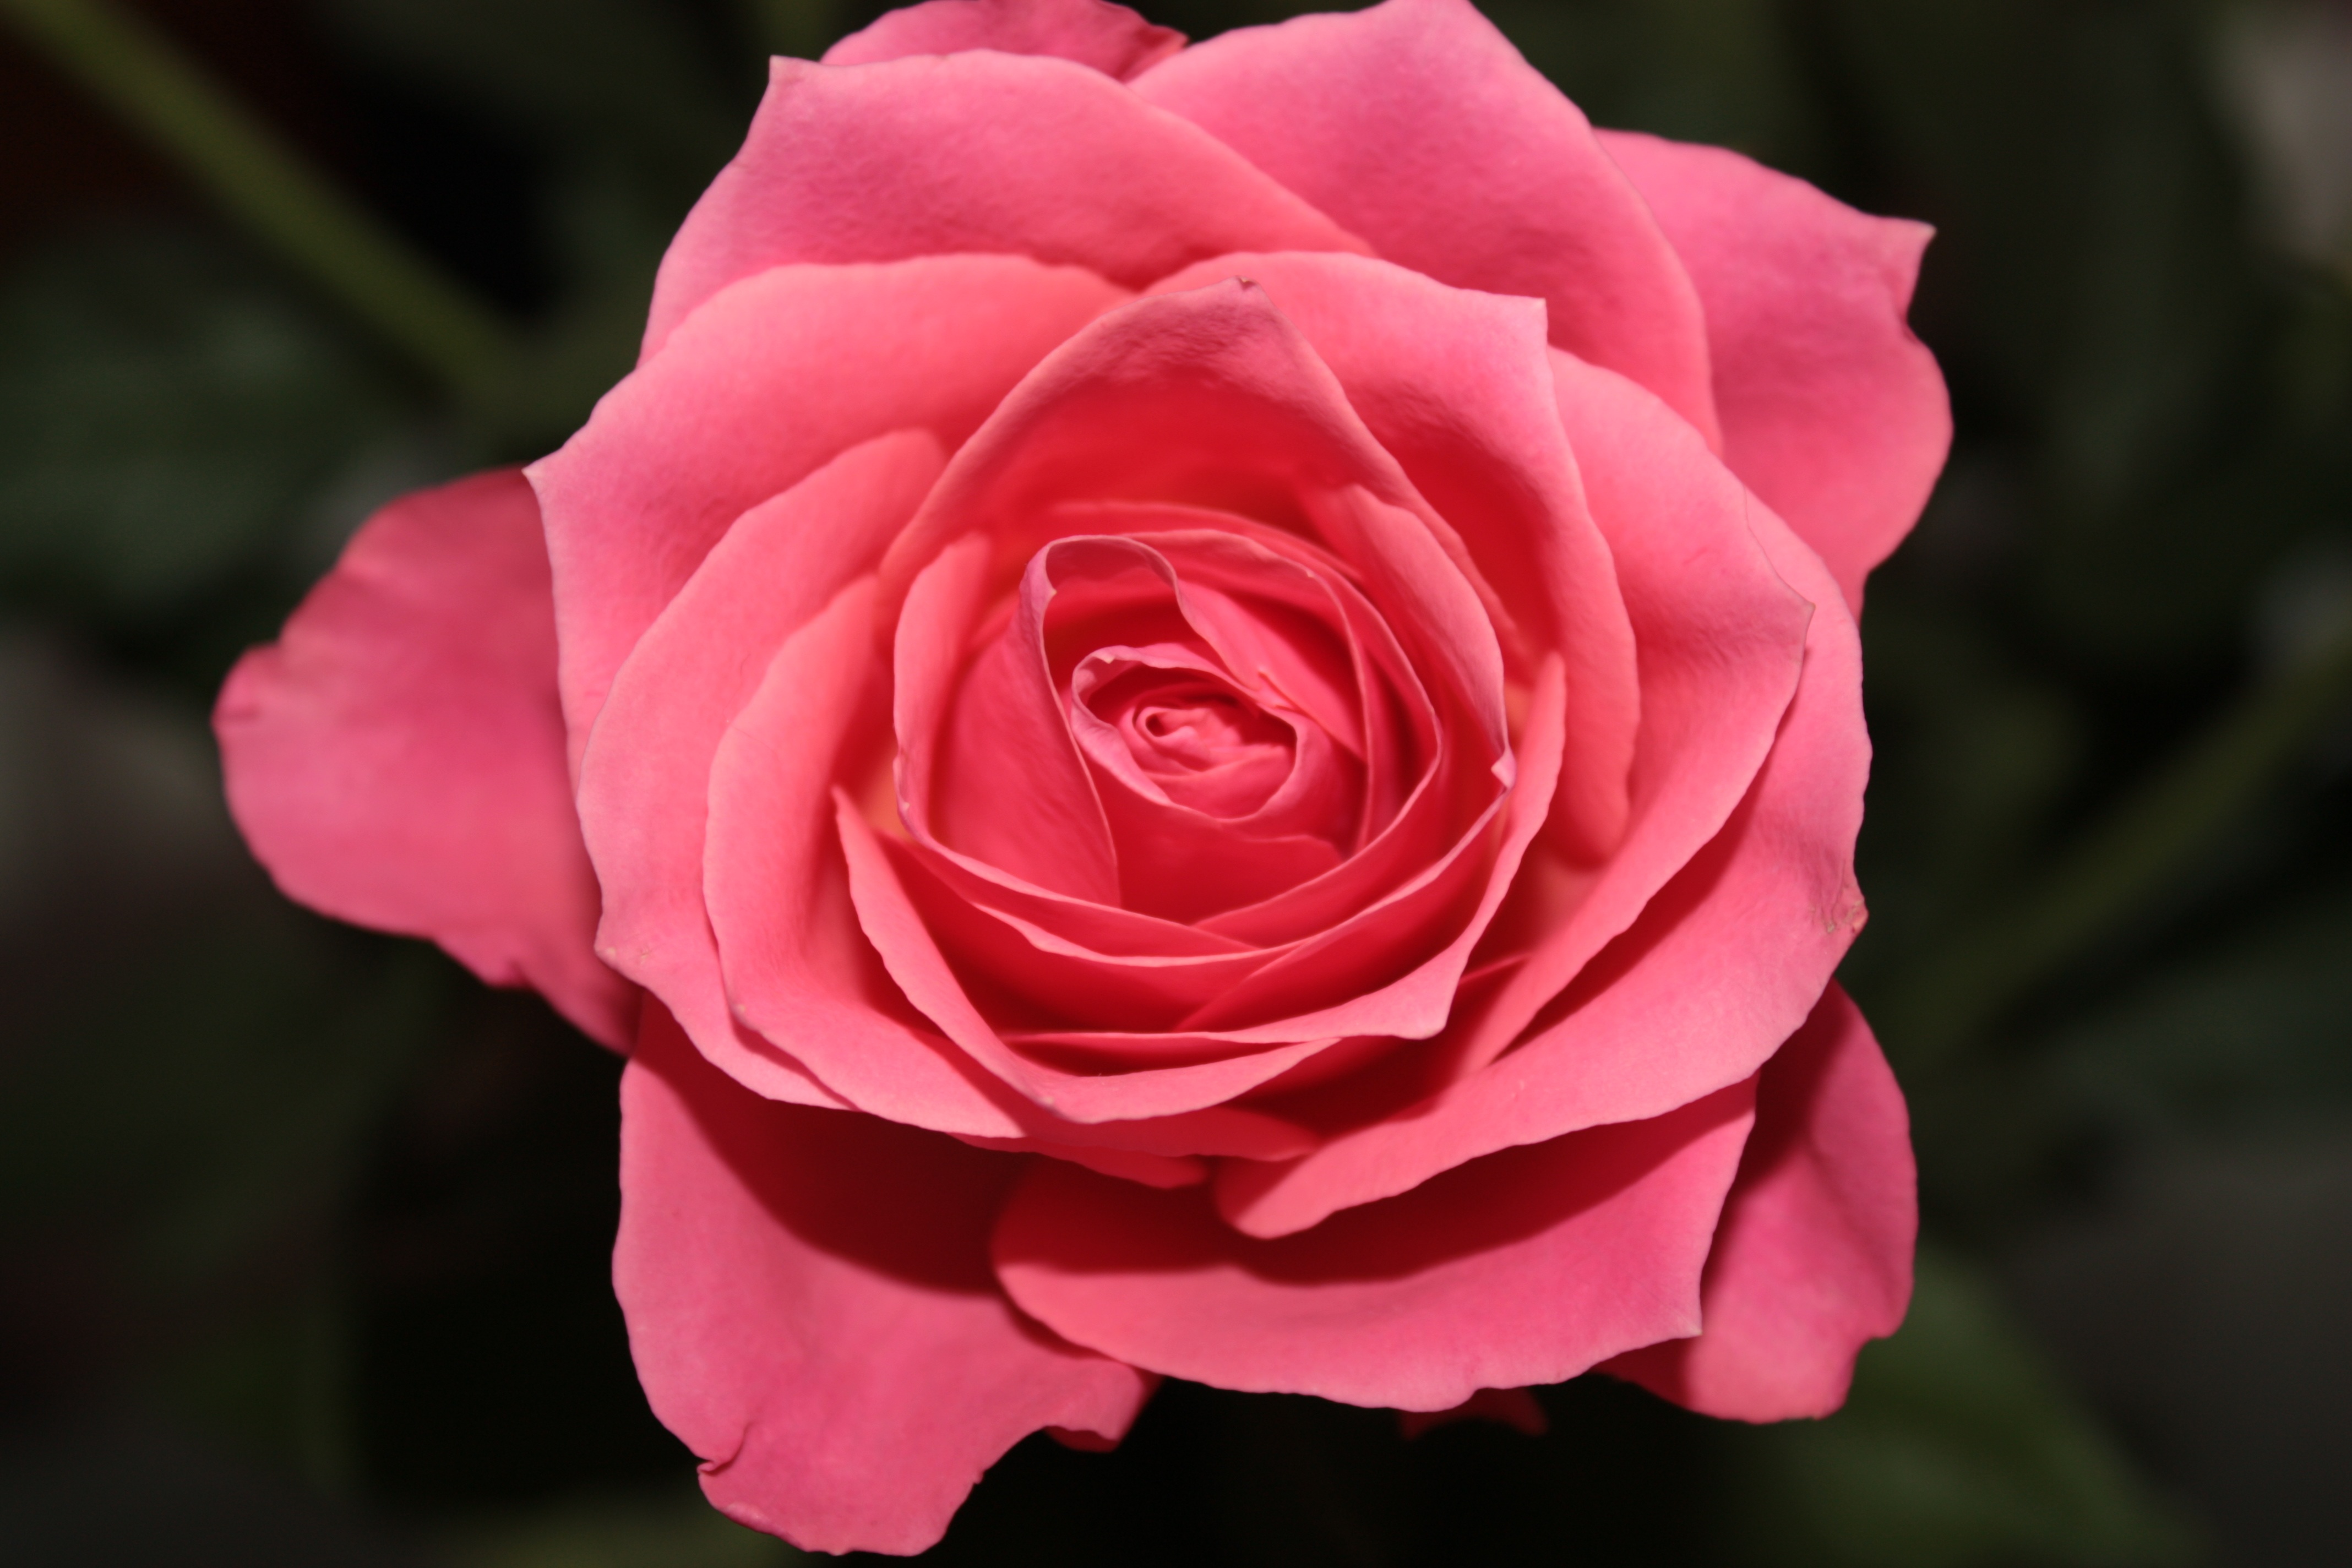
plant, flower, petal, rose, pink, pink rose, floribunda, macro photography, flowering plant, garden roses, rose family, land plant, rosa centifolia, rose order